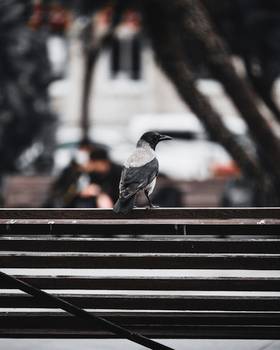
Label: No Watermark